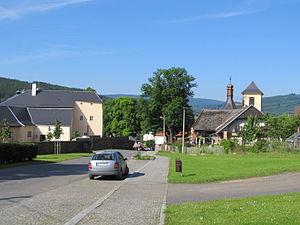
Dešenice est un bourg du district de Klatovy, dans la région de Plzeň, en République tchèque. Sa population s'élevait à 679 habitants en 2017.